George Psychoundakis

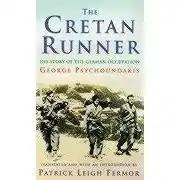
Cover of "The Cretan Runner", Penguin Books, 1998

As an airborne Nazi invasion began on 20 May 1941, Psychoundakis immediately went to the nearest town (Episkopi, Rethymno) about 15 km away. He took part in an ill-armed resistance to the invasion. The Cretans hid many hundreds of British and other Allied soldiers left behind, and the resistance organised their movement to the south coast. From there the British were shipped to Egypt. Psychoundakis helped in guiding groups from village to village. By the autumn of 1941, the SOE were beginning to organise with British liaison officers on the island, one of whom was Patrick Leigh Fermor. He arrived clandestinely by sea in July 1942. Psychoundakis acted as Fermor's runner, carrying messages between resistance groups and guiding parties unfamiliar with the territory.